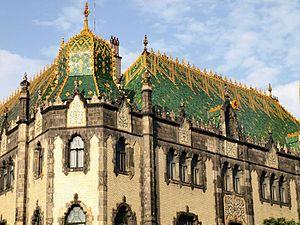
La manufacture de porcelaine Zsolnay est une société hongroise de l'industrie de la porcelaine fondée en 1853 par Vilmos Zsolnay à Pécs.